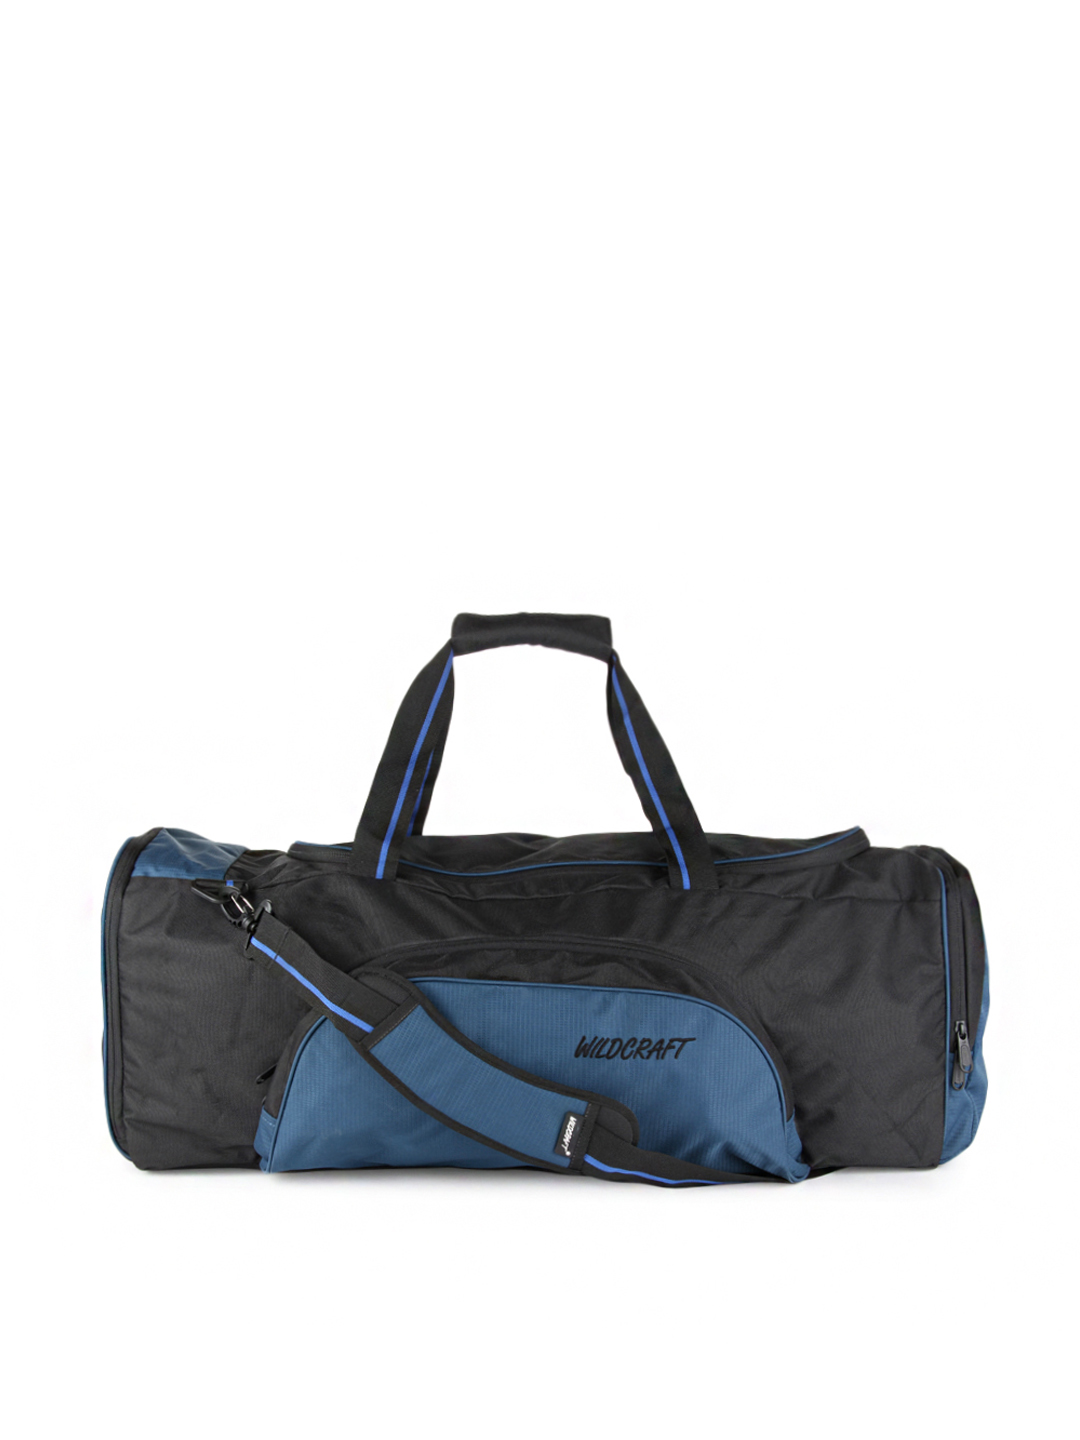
Wildcraft Unisex Black & Blue Duffel Bag
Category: Accessories / Bags / Duffel Bag
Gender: Unisex
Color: Black
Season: Winter 2015
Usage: Casual